Tiglath-Pileser I

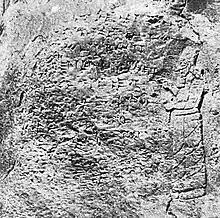
Rock relief of Tiglath-Pileser I

Tiglath-Pileser I (from the Hebraic form of , "my trust is in the son of Ešarra") was a king of Assyria during the Middle Assyrian period (1114–1076 BC). According to Georges Roux, Tiglath-Pileser was "one of the two or three great Assyrian monarchs since the days of Shamshi-Adad I". He was known for his "wide-ranging military campaigns, his enthusiasm for building projects, and his interest in cuneiform tablet collections". Under him, Assyria became the leading power of the Ancient Near East, a position the kingdom largely maintained for the next five hundred years. He expanded Assyrian control into Anatolia and Syria, and to the shores of the Mediterranean Sea. From his surviving inscriptions, he seems to have carefully cultivated a fear of himself in his subjects and in his enemies alike.